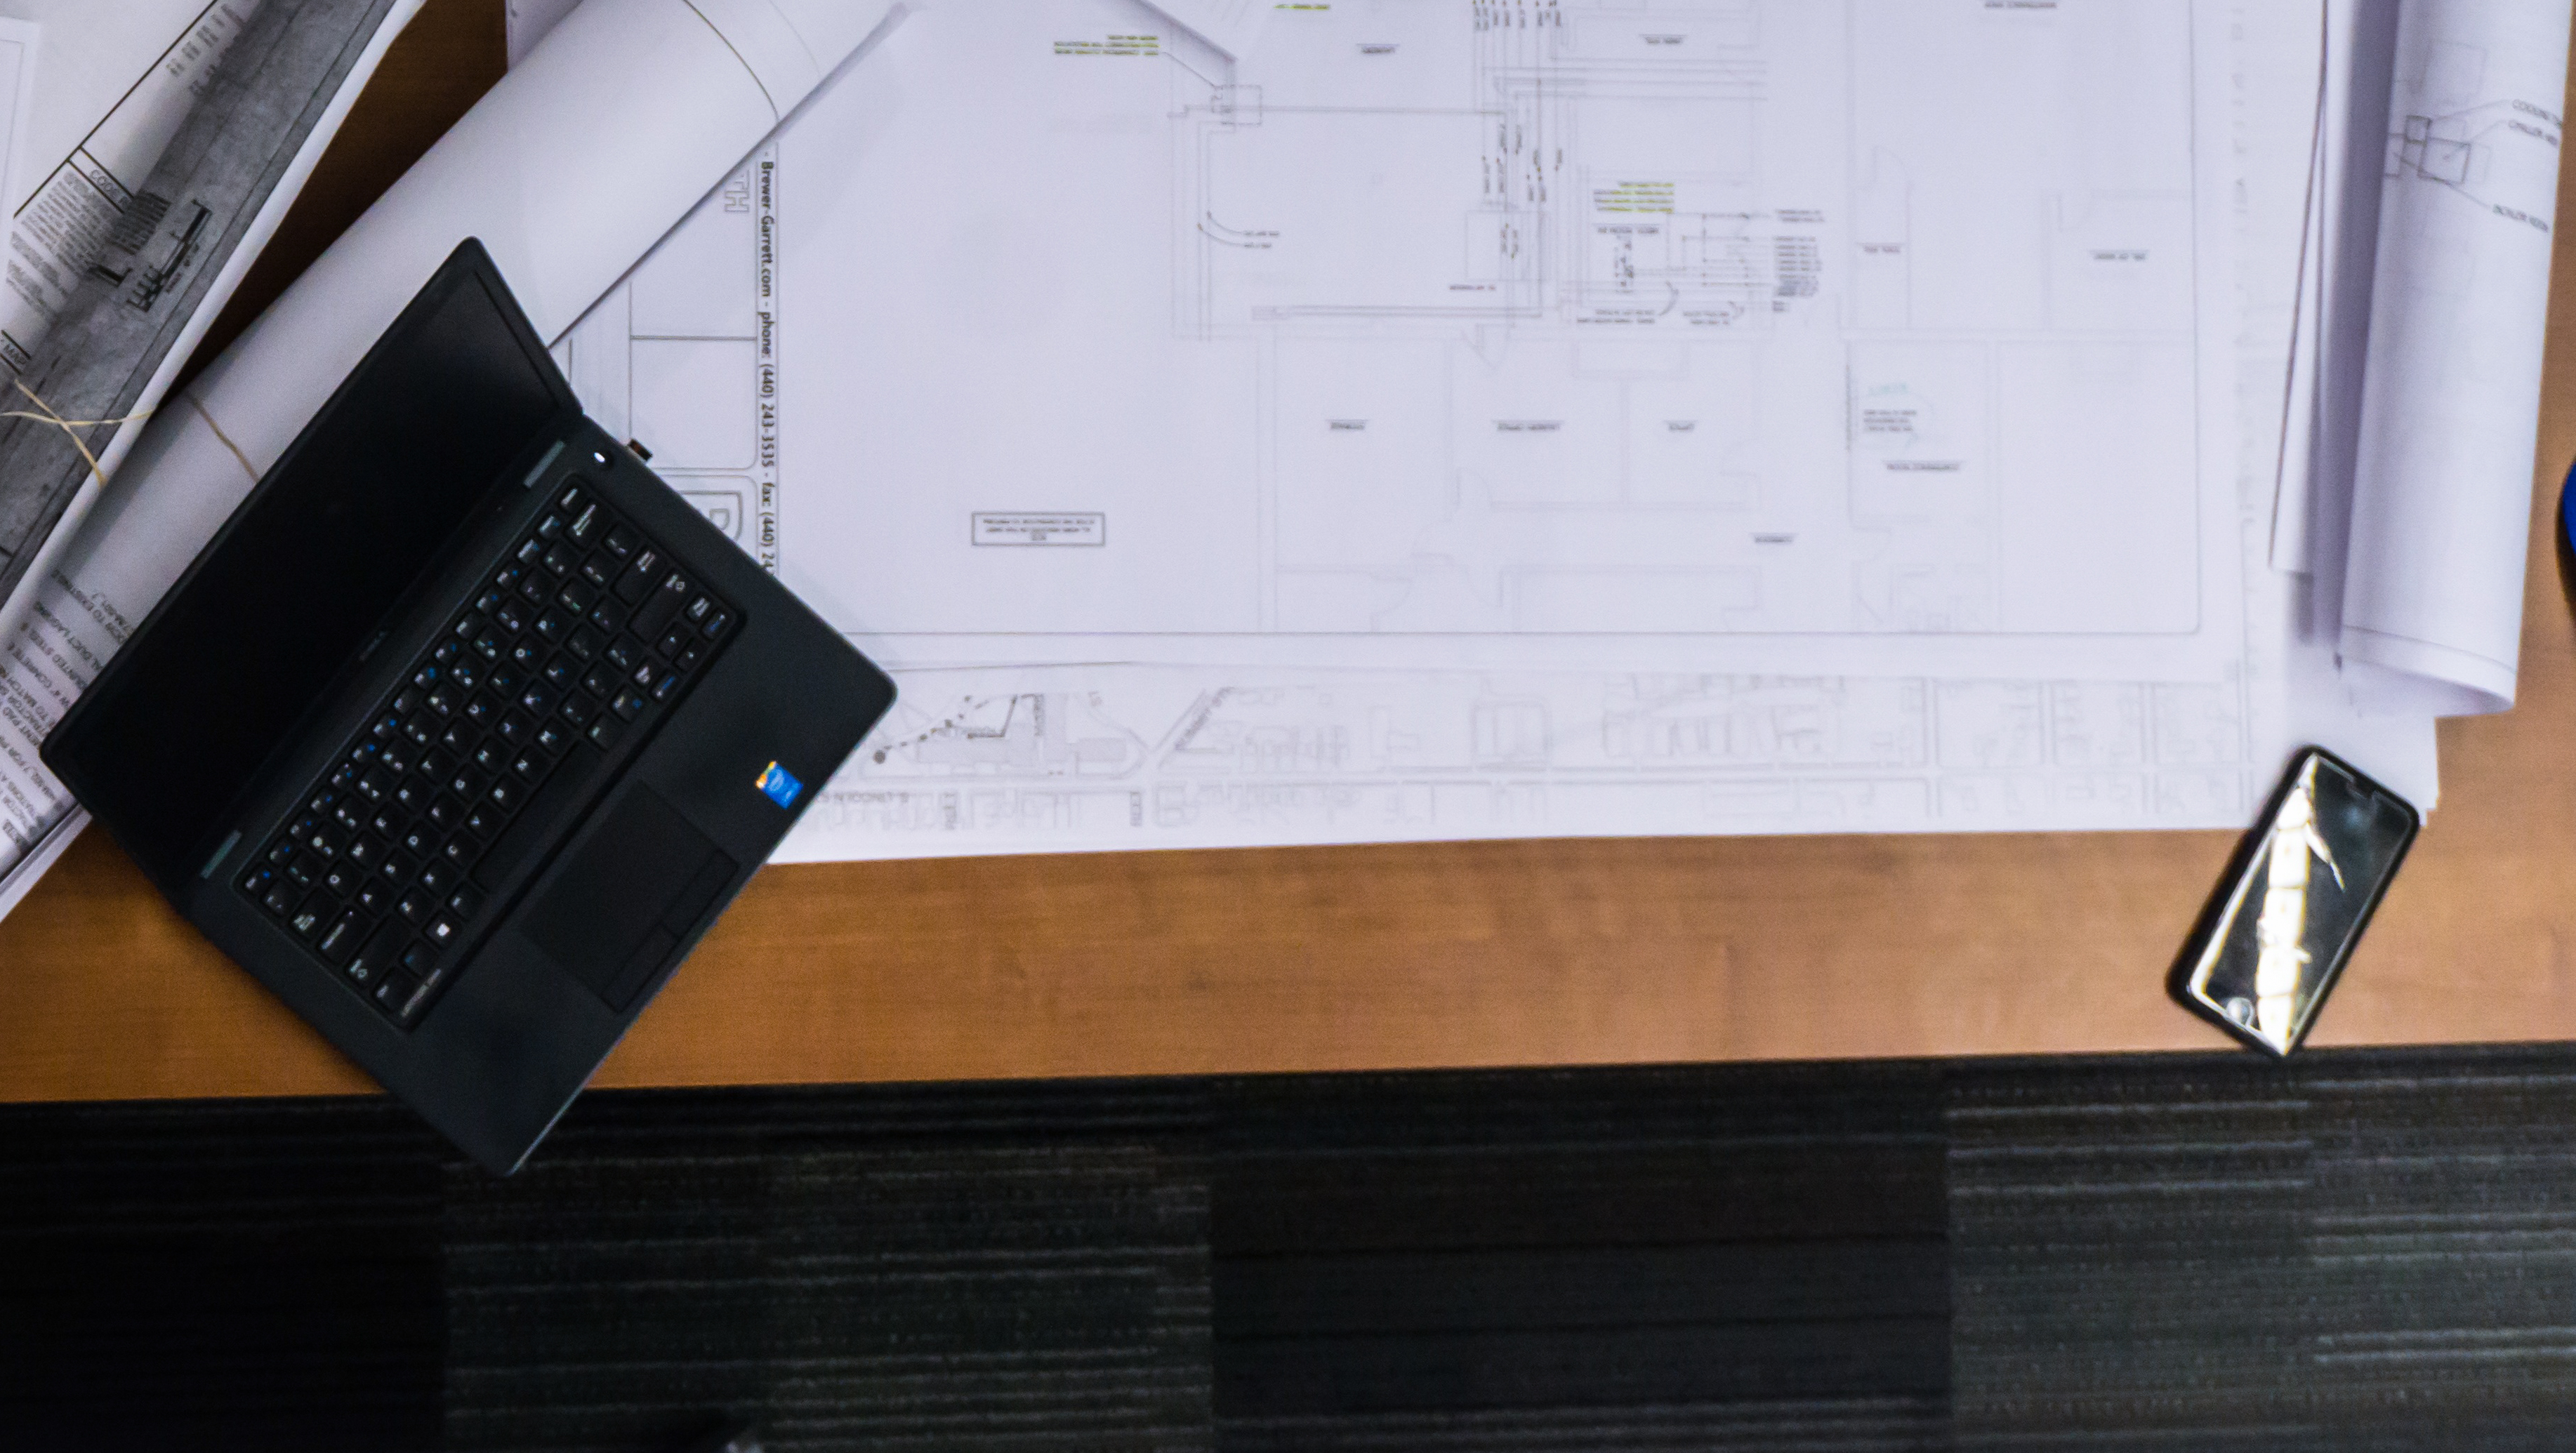
drawing, architecture, plans, technology, electronics, multimedia, daylighting, angle, product